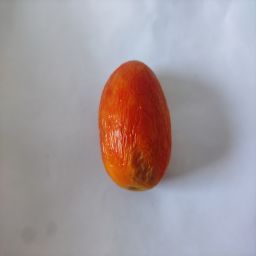
Crop: Tomato
Quality: Old